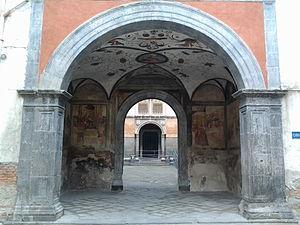
La basilique San Gennaro fuori le mura, appelée aussi basilique San Gennaro extra moenia, est le nom d'une église de Naples dont l'édification remonte au Vᵉ siècle.
Cette liste recense les basiliques de la Campanie, Italie.